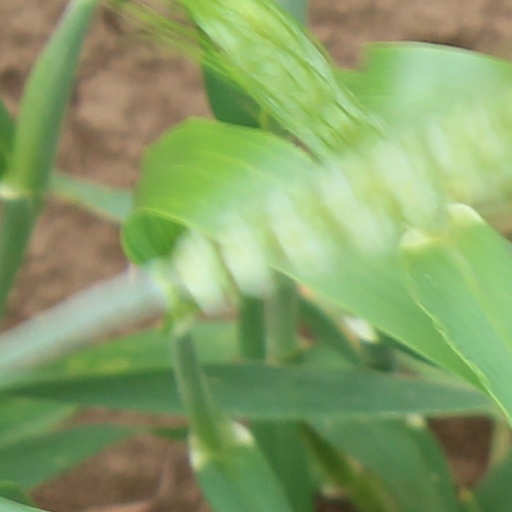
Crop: wheat